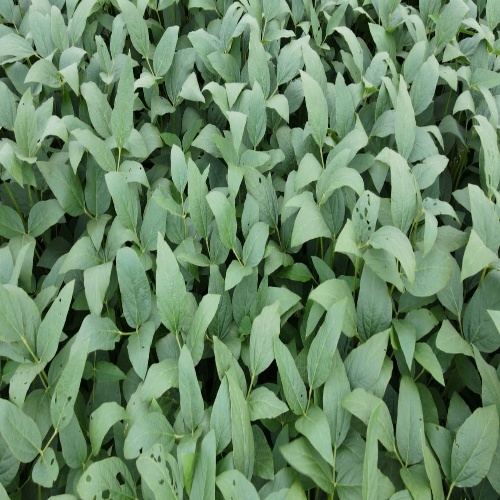
Label: Diabrotica_speciosa